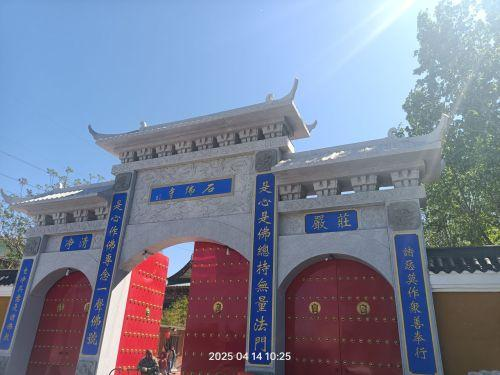
地标名称：石佛寺
所在城市：焦作市·马村区